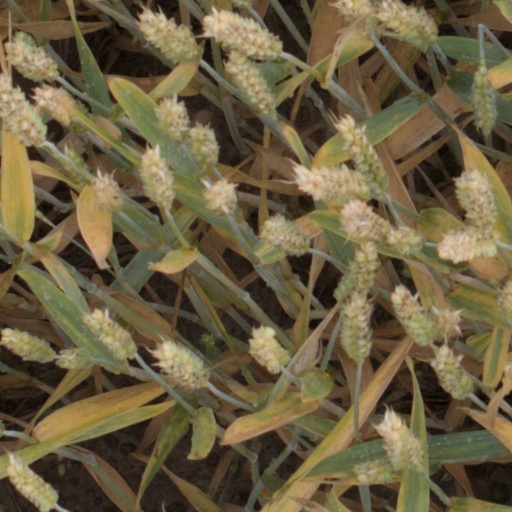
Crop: wheat